Beautiful demoiselle

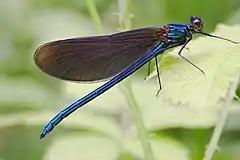
Immature male. The blue wing color develops with age

Beautiful demoiselle can reach a body length of , with a hindwing length of . These large, dark damselflies have small, lateral, hemispherical eyes; two pairs of wings similar in shape; and a slender abdomen. The wings have a dense internal network of veins, and can be transparent or uniformly colored at their basal area. This species presents an evident sexual dimorphism in colour pattern.